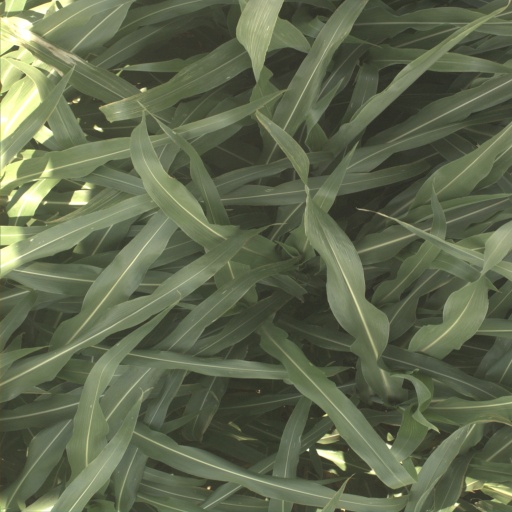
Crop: sorghum